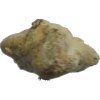
Label: ginger